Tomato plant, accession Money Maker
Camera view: bottom (45 deg); turntable rotation: 300 degrees
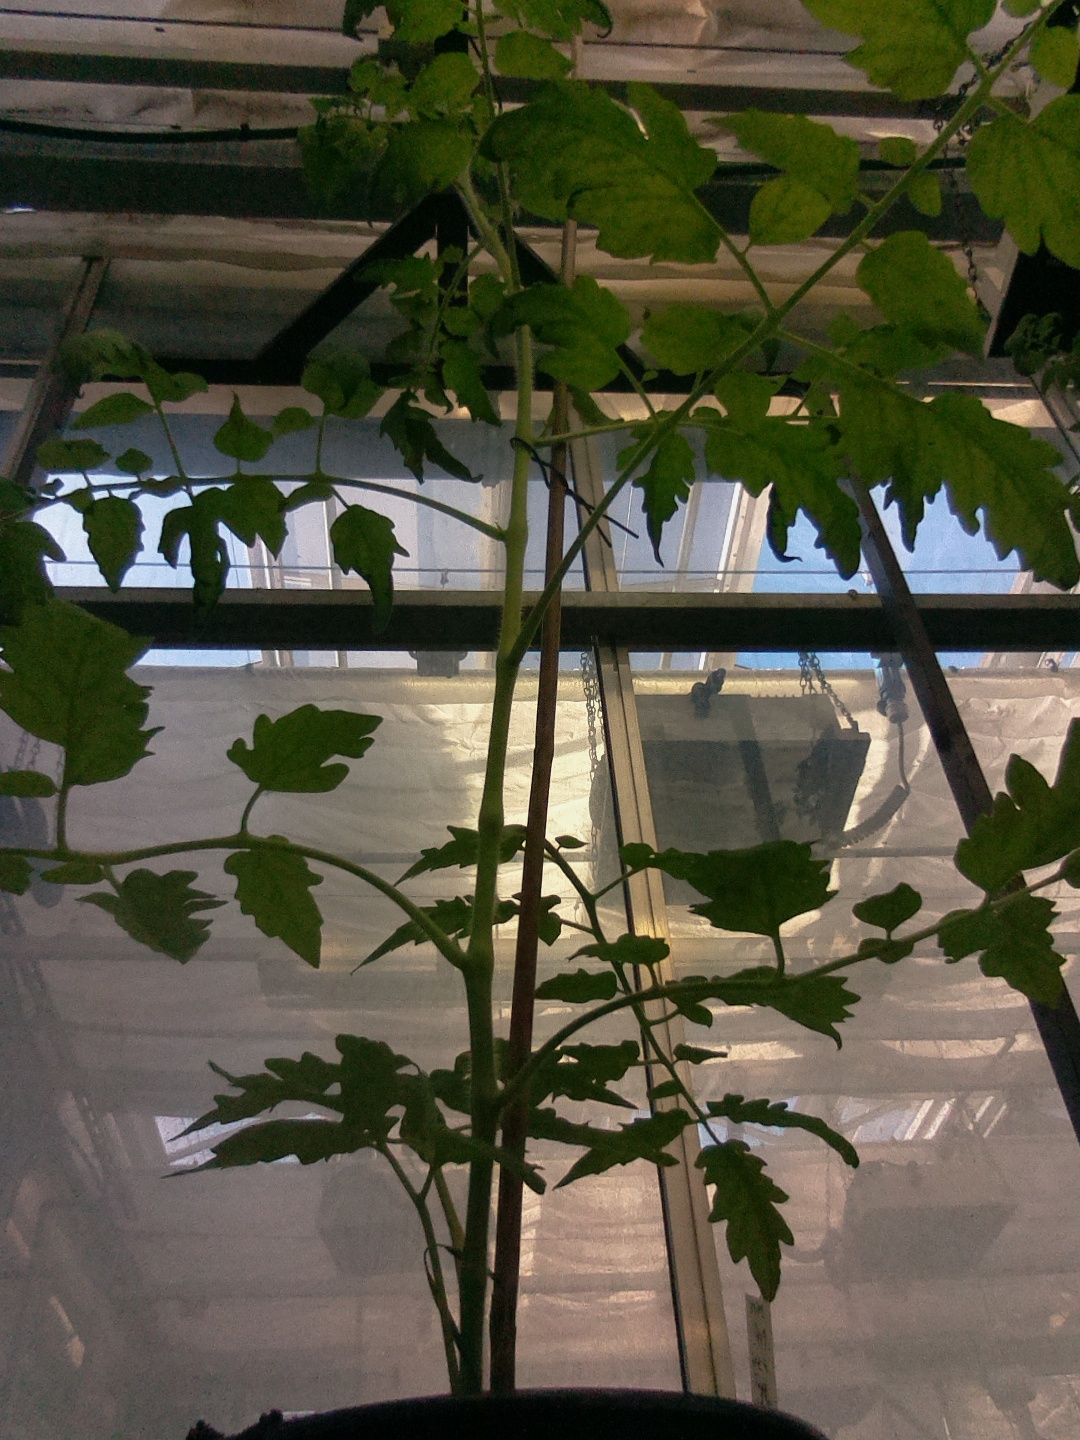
BBCH growth stage 53: 3 inflorescences visible